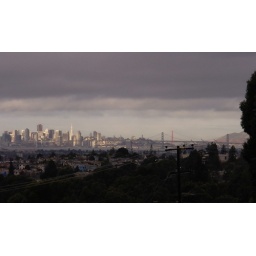
San Francisco and the two bridge view, as seen from a hill in Millsmont, Oakland, California